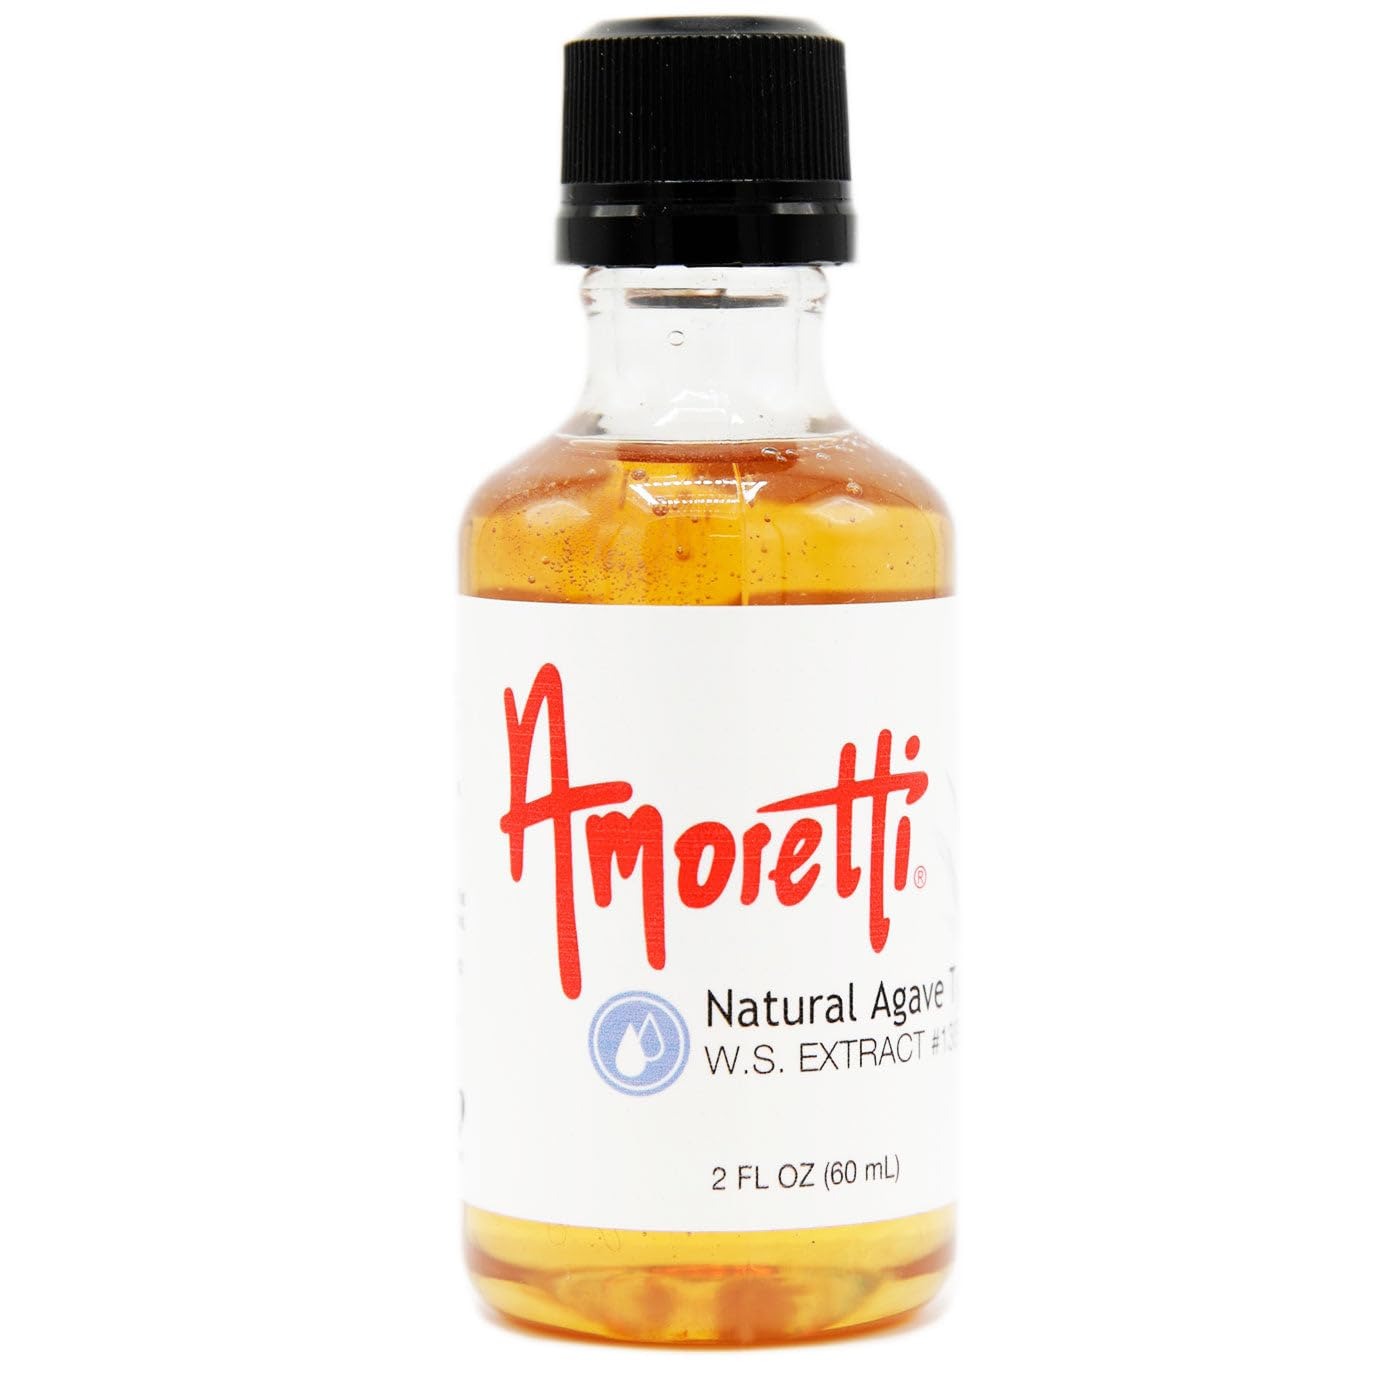
Item Name: Amoretti - Natural Agave Type Extract W.S 2 oz
Bullet Point 1: INCREDIBLE VERSATILITY: Our extracts are ideal for flavoring cakes, cookies, buttercreams, frostings, macarons, brewing, distilling and so much more.
Bullet Point 2: SPECIFICATIONS: Highly concentrated, no preservatives, no artificial colors, gluten-free, vegan Kosher Pareve, keto-friendly, bake-proof, and freeze-thaw stable.
Bullet Point 3: HIGHEST QUALITY: We use only the finest and freshest ingredients to deliver delicious natural flavors in each serving.
Bullet Point 4: Preservative-Free
Bullet Point 5: Bake-Proof & Freeze-Thaw Stable
Product Description: Rich, Warm, EarthyExperience the essence of agave with Amoretti Agave Type Extract Water Soluble. Capturing the natural sweetness and earthy richness of the agave plant, each drop brings a burst of caramelized sweetness with hints of floral undertones. Elevate your culinary creations with this versatile extract, perfect for desserts, beverages, and cocktails alike. Empower your imagination — with Amoretti!Product Details
Value: 2.0
Unit: Ounce

Price: 32.85